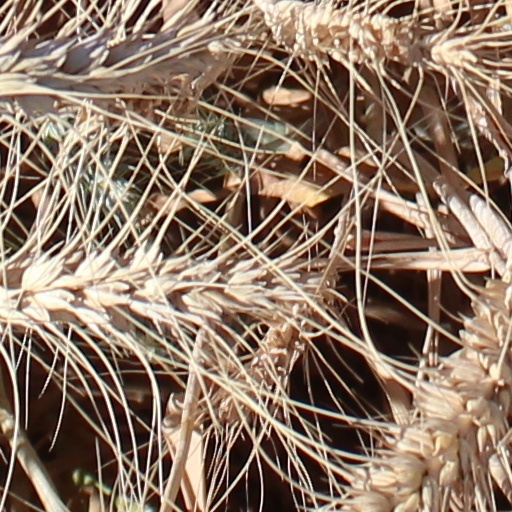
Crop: wheat